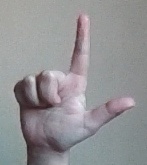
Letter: laam